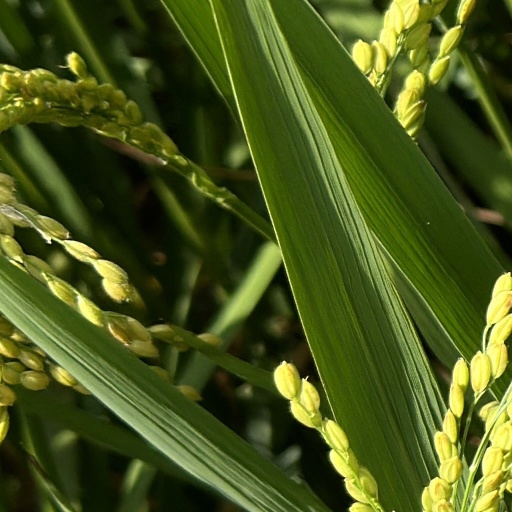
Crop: rice